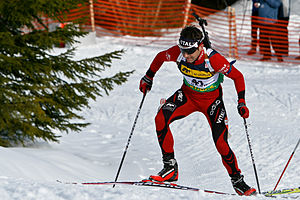
Norge / Kultur / Sport
Skiskytten Ole Einar Bjørndalen.
Norge, officielt Kongeriget Norge, er en skandinavisk enhedsstat i form af et konstitutionelt monarki, der består af den vestlige del af den skandinaviske halvø samt Jan Mayen, Svalbard og Bouvetøen. Norge har et areal på 385.207 km² og et indbyggertal på over 5,3 millioner. Det er det næsttyndest befolkede land i Europa. Den længste grænse går mod øst til Sverige, mod nord til Finland og Rusland. Resten af landet afgrænses af havet: Barentshavet mod nord, Norskehavet mod vest, Nordsøen mod sydvest og Skagerrak mod syd. Landets hovedstad er Oslo. Norge gør krav på territorierne Dronning Maud Land og Peter I's Ø i og ved Antarktis, men disse krav er ikke alment anerkendt.